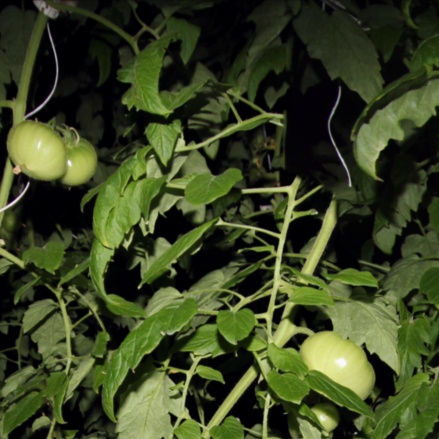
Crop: tomato